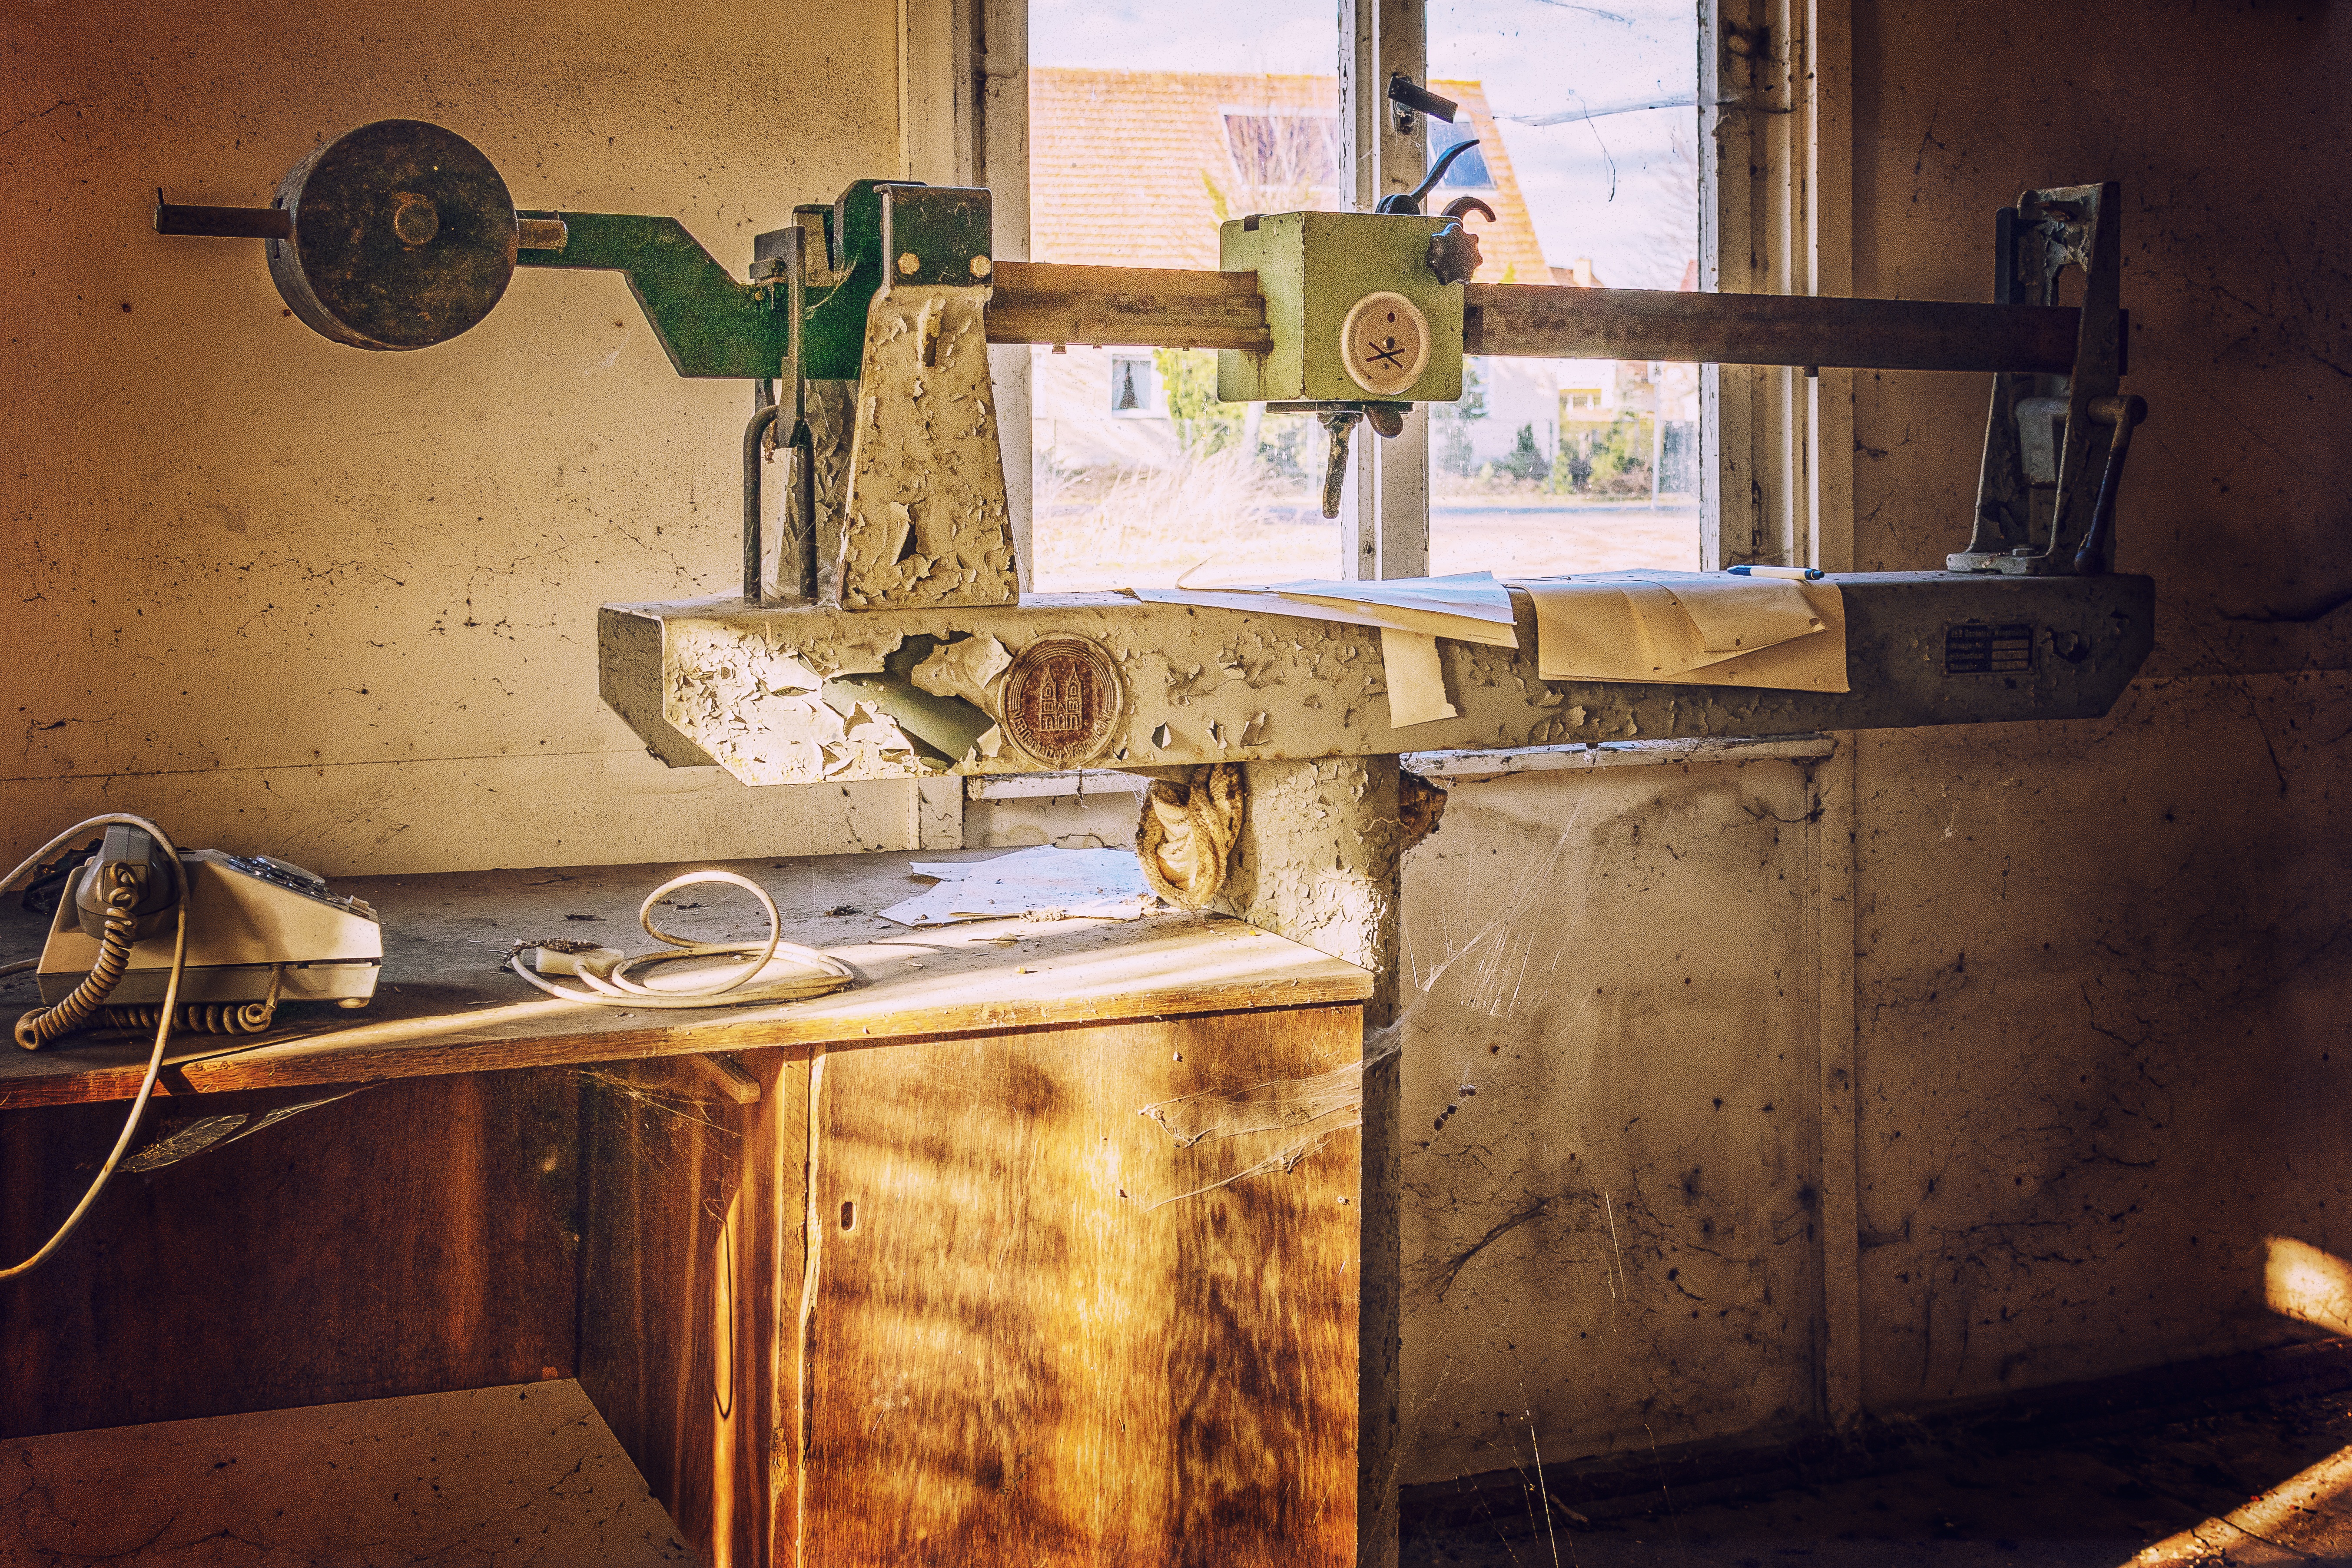
wood, window, building, home, phone, space, office, machine, measure, room, weigh, weight, old building, old house, art, horizontal, leave, lost places, pforphoto, break up, lapsed, uninhabited, man made object, machine tool